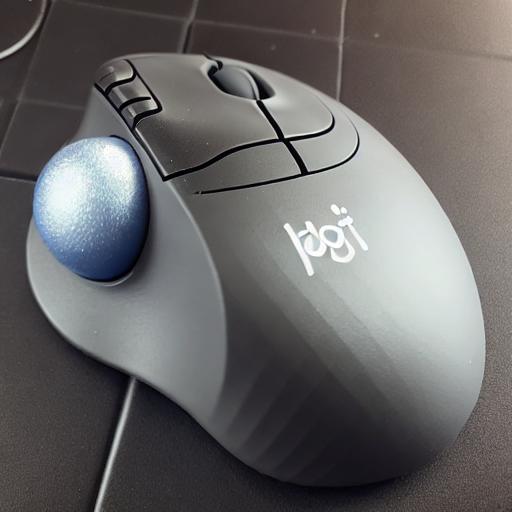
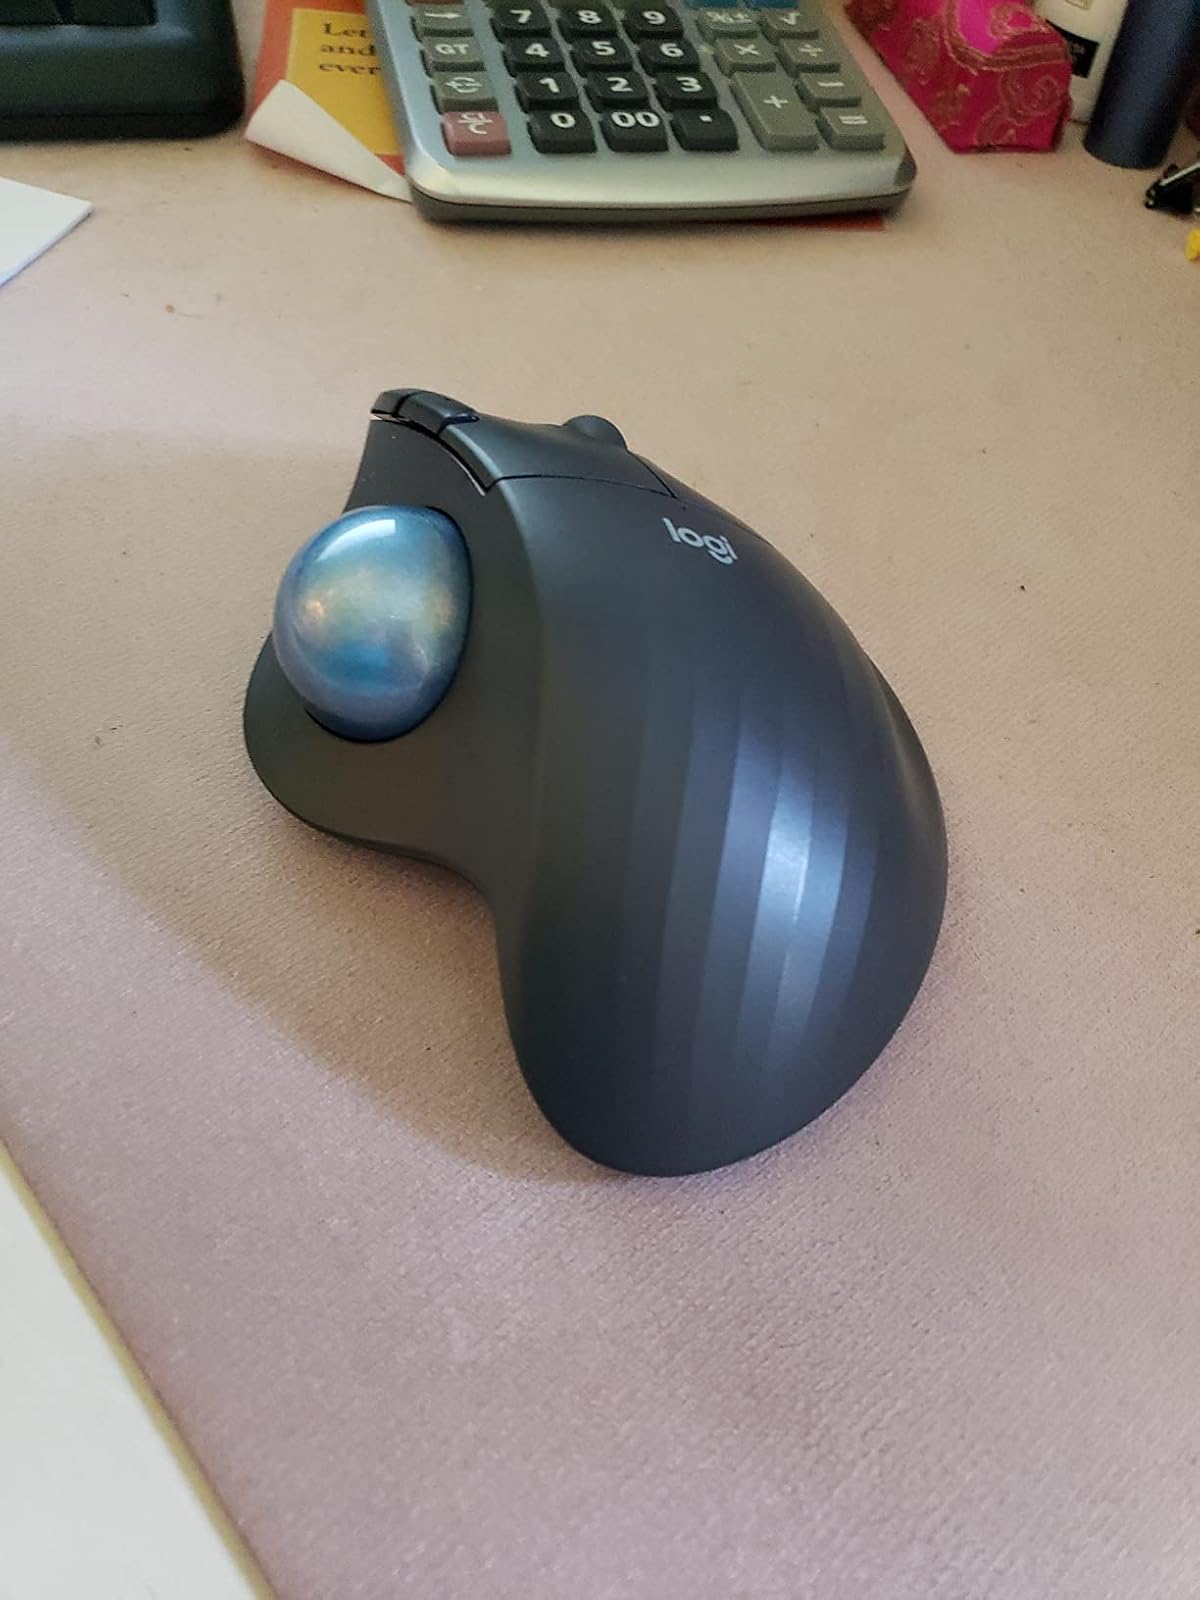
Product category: mouse
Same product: no